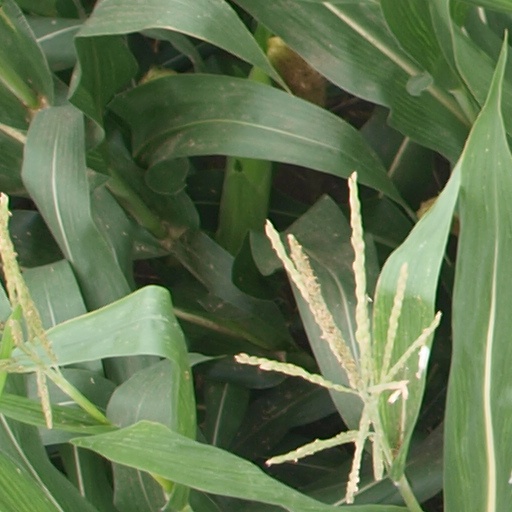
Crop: maize; corn